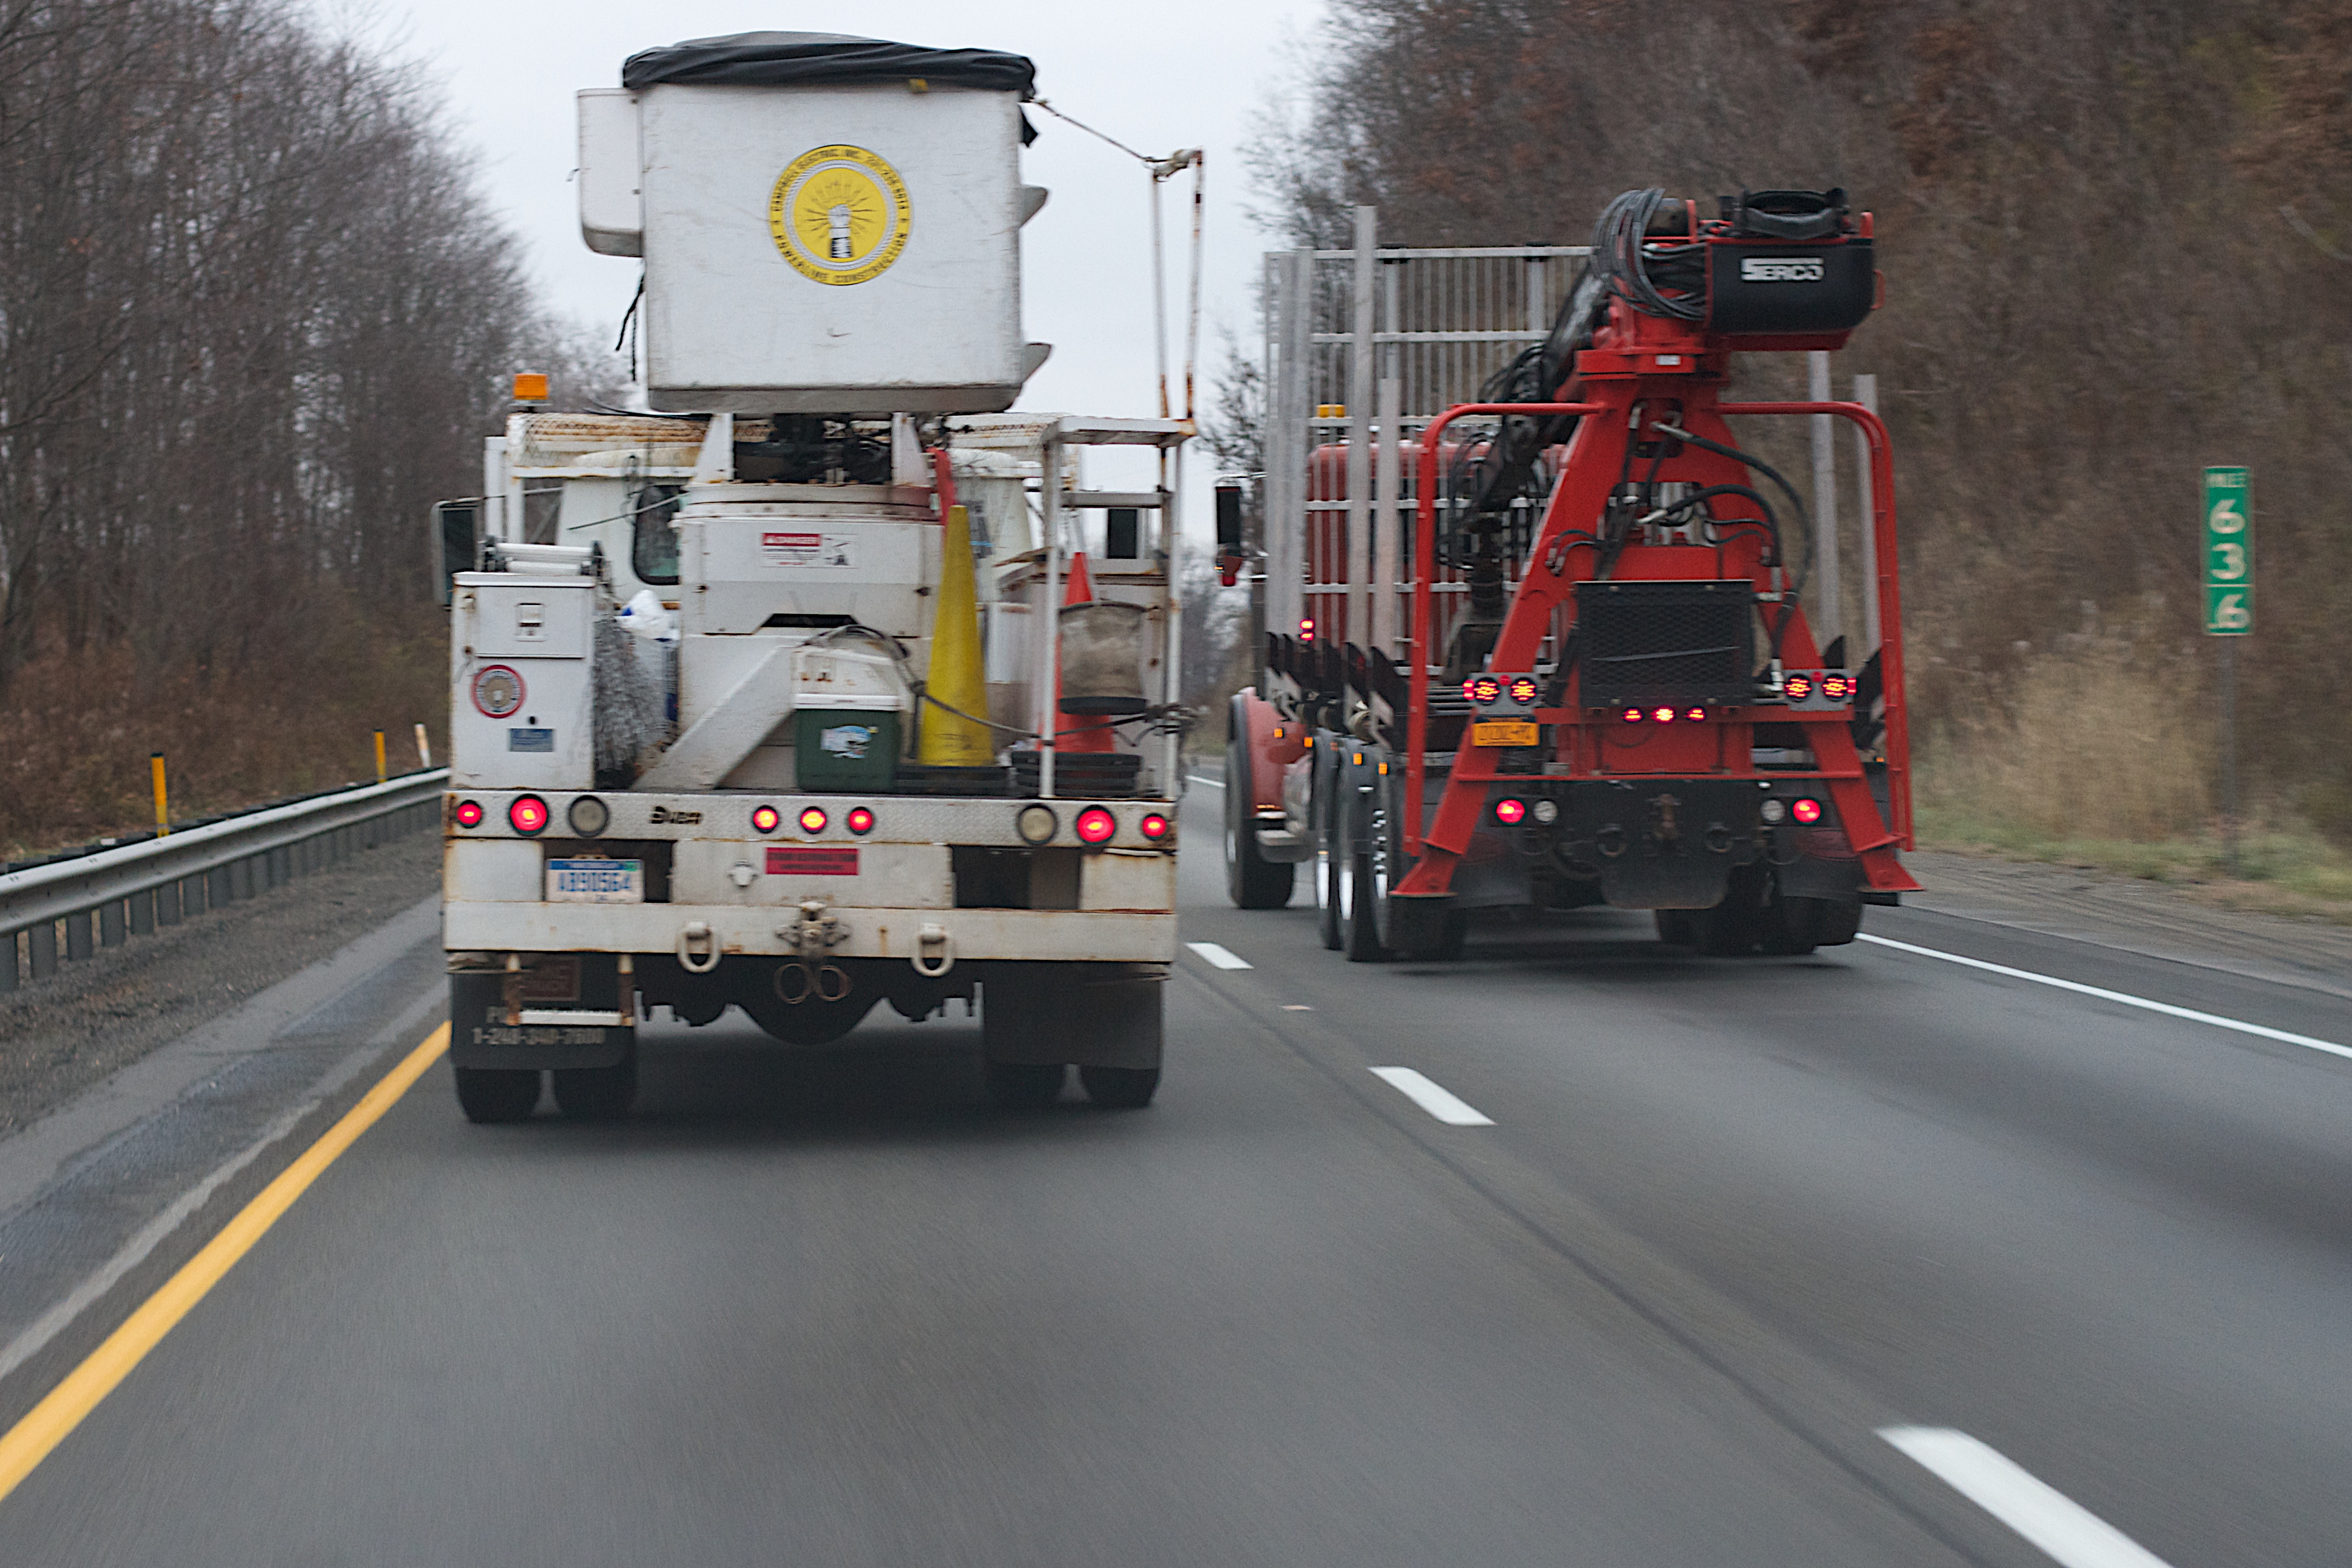
road, highway, asphalt, transport, vehicle, lane, infrastructure